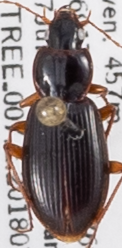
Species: Synuchus impunctatus
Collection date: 2018-07-17
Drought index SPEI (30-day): -0.654
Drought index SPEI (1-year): -0.272
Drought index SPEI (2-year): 1.45